Robert Watt (bibliographer)

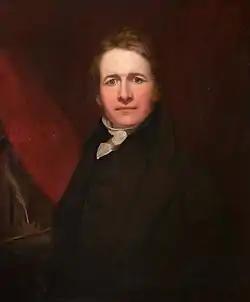
Robert Watt by Henry Raeburn

Robert Watt (bapt. 1 May 1774 – 12 March 1819) was a Scottish physician and bibliographer.